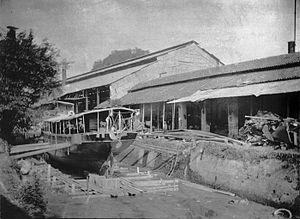
PT PAL Indonesia est une entreprise de construction navale située à Surabaya dans la province indonésienne de Java oriental.